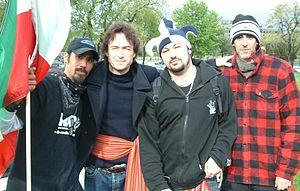
La Journée Nationale des Patriotes 2008 à Montréal, le groupe Rap Loco Locass avec un Membre du Réseau de Résistance du Québécois.
Le hip-hop québécois, rap québécois ou rap québ, désigne l'histoire et la culture du hip-hop dans la province du Québec, au Canada. Le genre découle du mouvement hip-hop instauré localement entre l'automne 1979 et l'hiver 1980 par des pionniers tels que Andrew Carr, Butcher T et Mike Williams. D'autre part, les premières pièces du hip-hop québécois apparaissent dans les années 1980, suivant la vague hip-hop américaine.